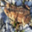
Label: frog